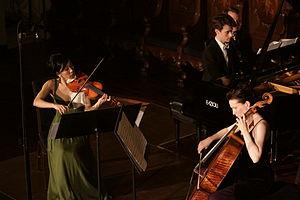
Un trio désigne un groupe de trois éléments, souvent de trois personnes.